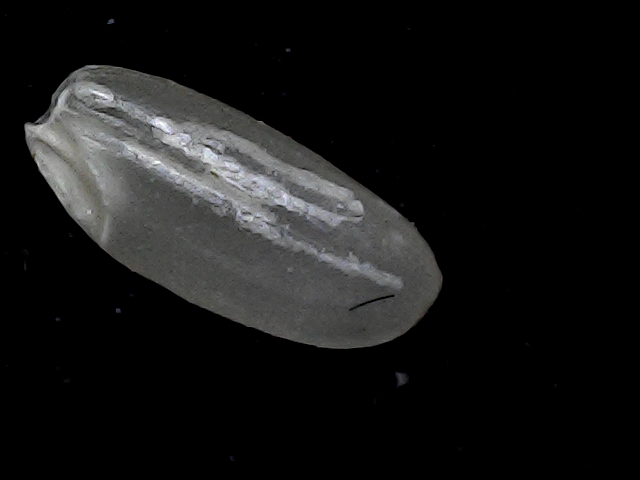
Rice variety: BR22